Lesotho

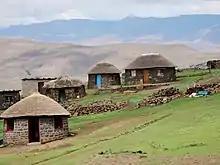
Lesotho mountain village

After Jonathan was sacked in a 1986 coup, the Transitional Military Council that came to power granted executive powers to King Moshoeshoe II, who was until then a ceremonial monarch. In 1987 the king was forced into exile after coming up with a 6-page memorandum on how he wanted the Lesotho's constitution to be, which would have given him more executive powers than the military government had originally agreed to. His son was installed as King Letsie III in his place.